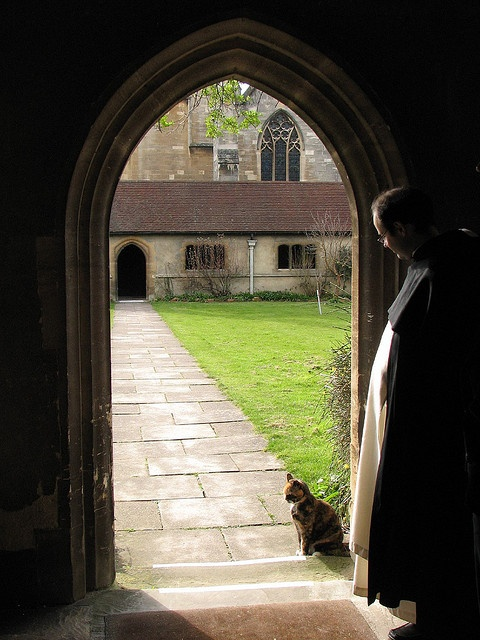
A tall man standing next to a cat at the entrance to a building.
A priest watching a cat sitting in the church archway
A man watches a cat sitting under an archway.
A clergy member standing by the doorway of an old church.
THERE IS A CAT SITTING ON THE GROUND LOOKING